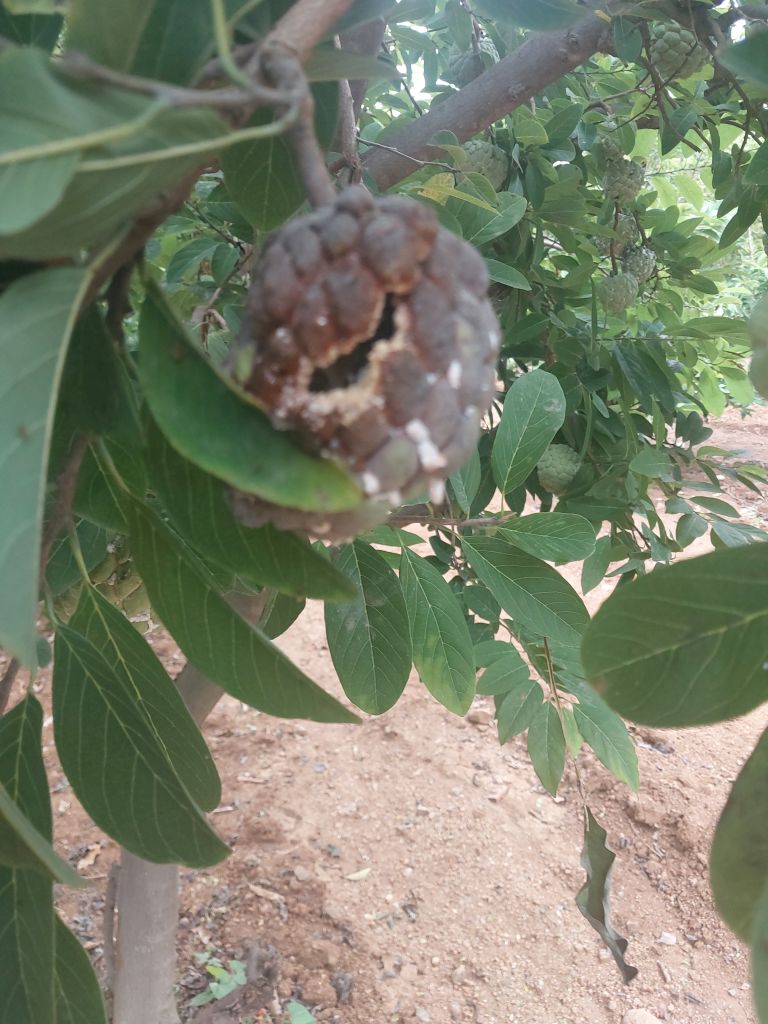
Disease label: Blank Canker